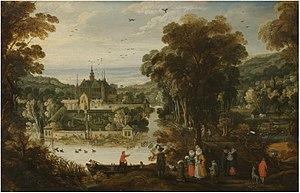
Philippe de Momper est un peintre paysagiste flamand et fils du célèbre peintre paysagiste Joos de Momper. Son œuvre était pratiquement inconnu jusqu'à ce qu'un ensemble de peintures, représentant principalement Trévise et Rome, attribuées jadis à son père, lui soient réattribuées.